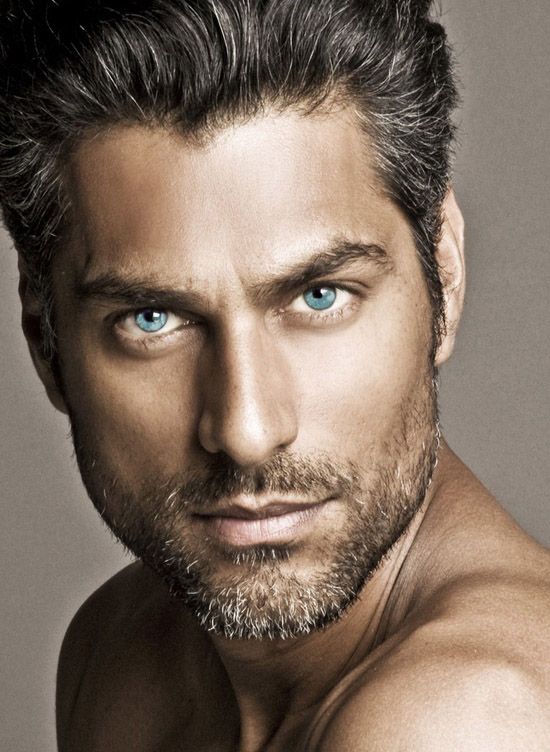
Portrait style: Real Portrait